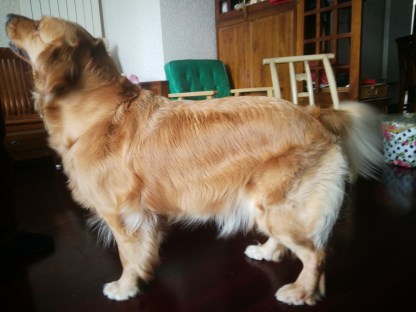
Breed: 5355-n000126-golden_retriever